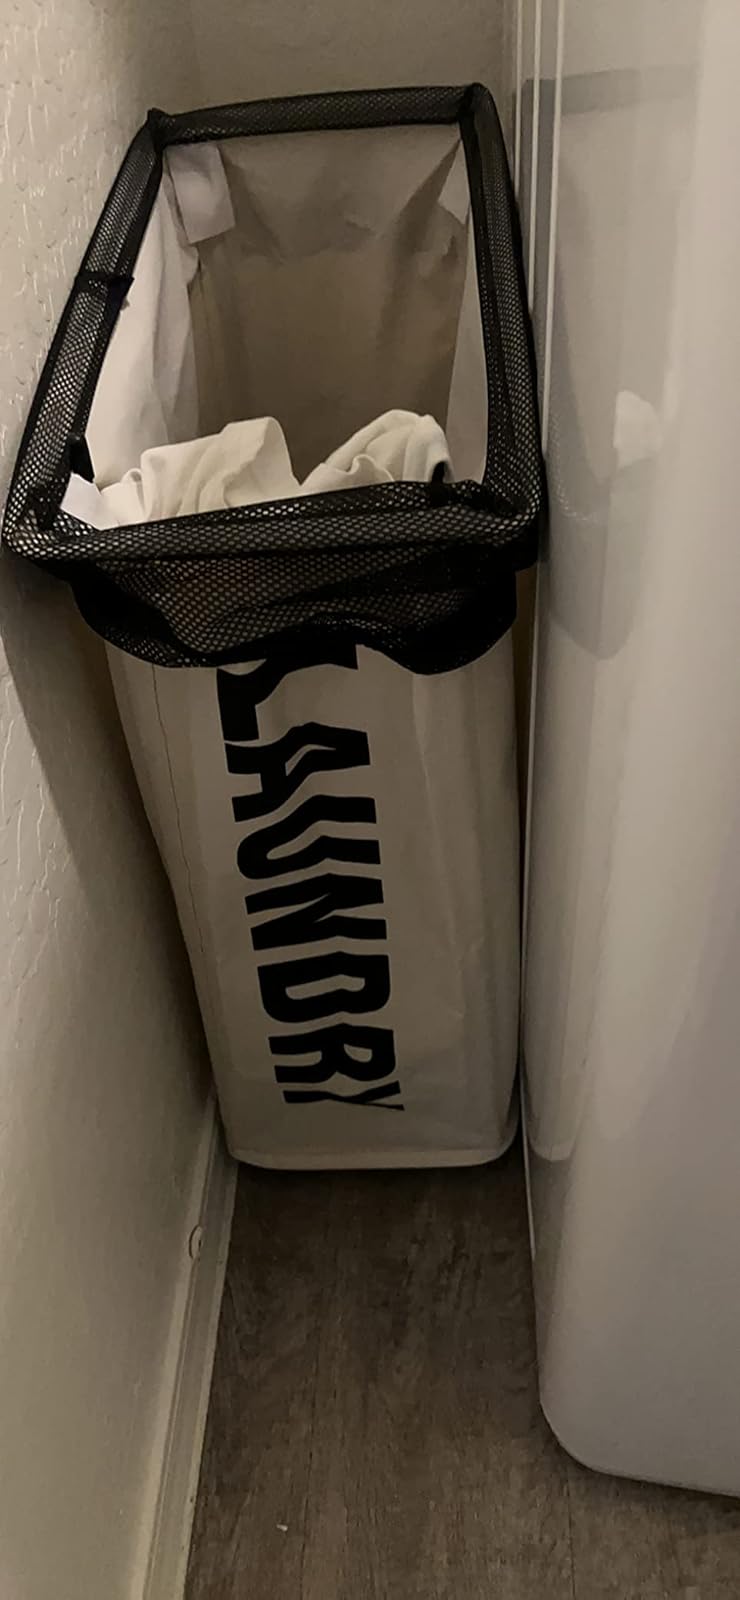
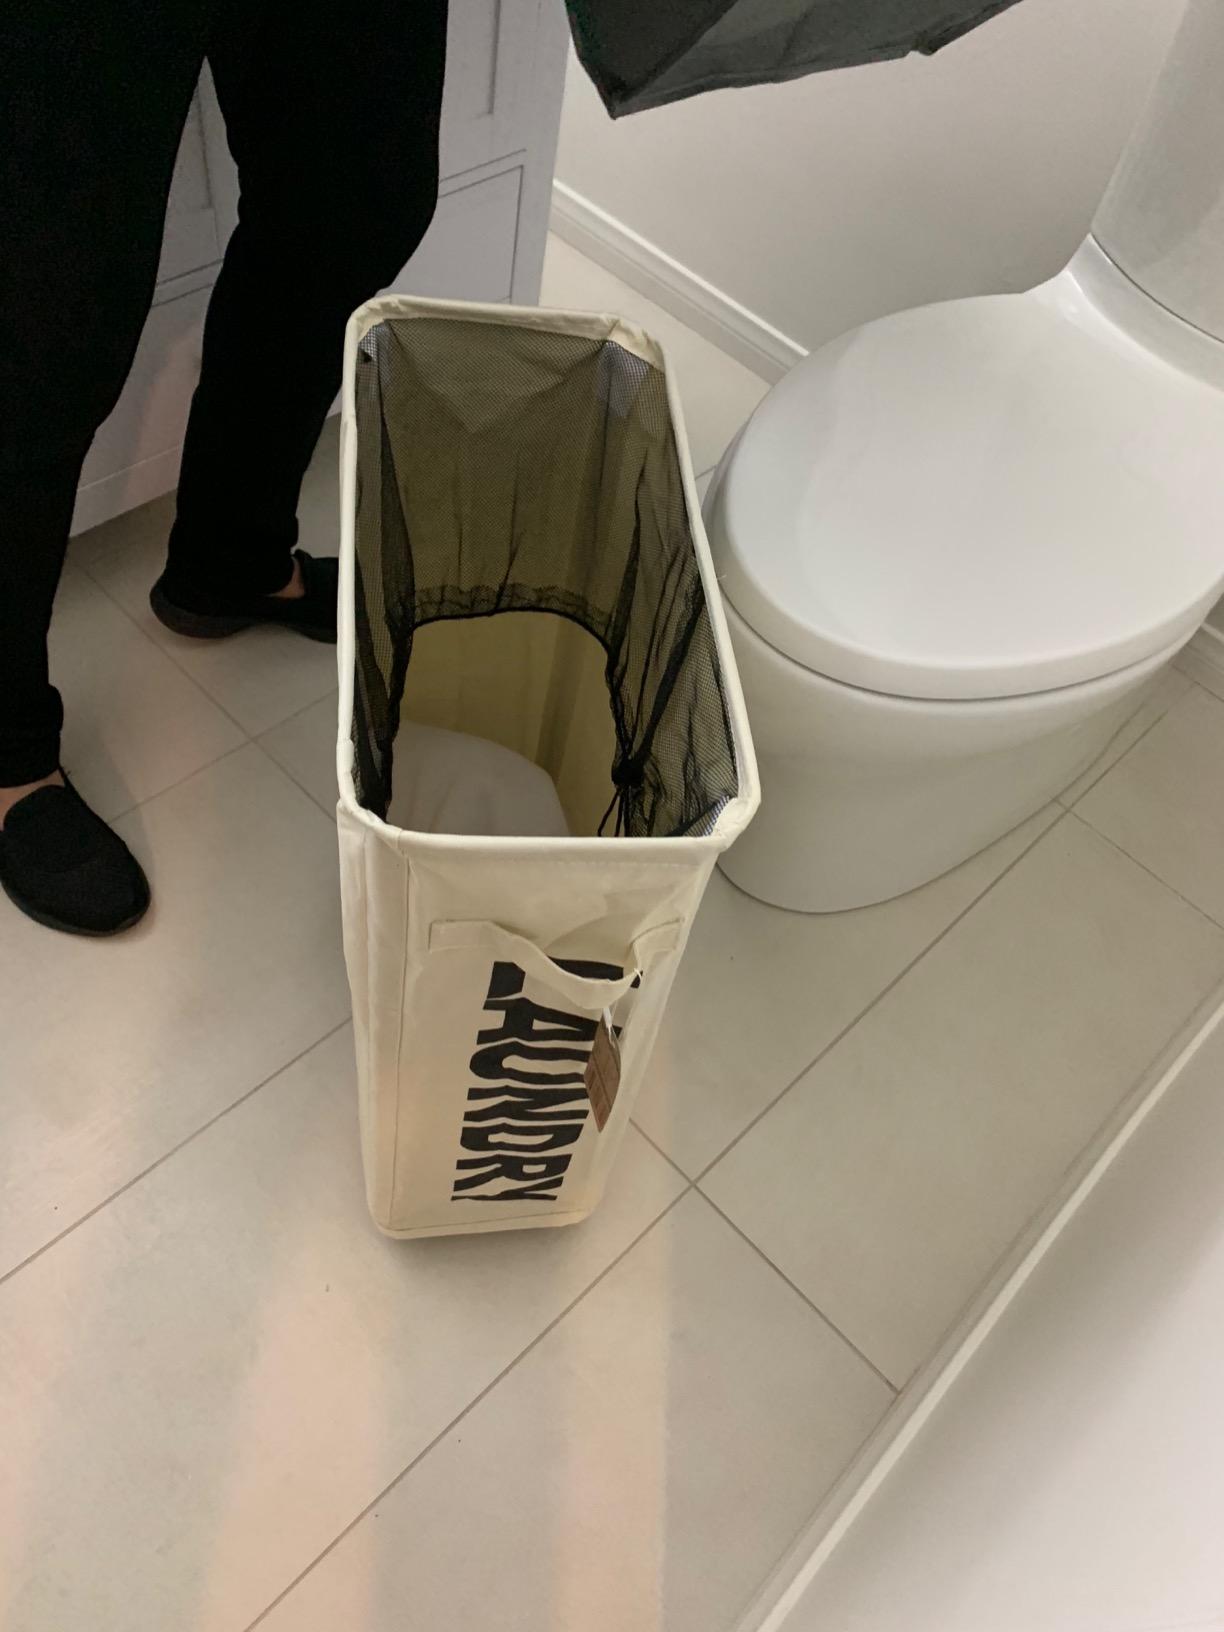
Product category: items_hamper
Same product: yes